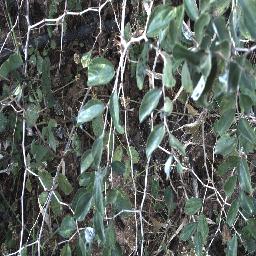
Label: chinee_apple